Heist (2001 film)

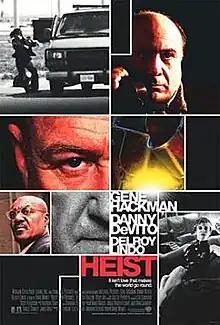
Theatrical release poster

Heist is a 2001 American heist crime drama film written and directed by David Mamet and starring Gene Hackman, Danny DeVito and Delroy Lindo, with Rebecca Pidgeon, Ricky Jay, Patti Lupone and Sam Rockwell in supporting roles.